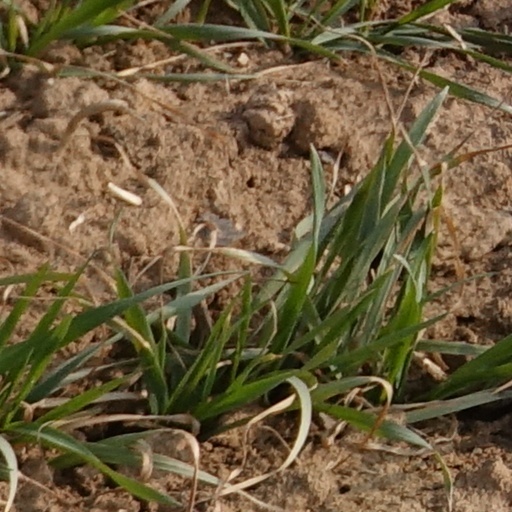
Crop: wheat